Y Wladfa

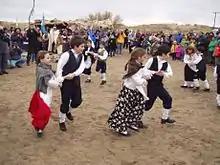
Welsh traditions in Rawson

On 28 July 1865, 153 Welsh settlers arrived aboard the clipper ship "Mimosa". The "Mimosa" settlers, including tailors, cobblers, carpenters, brickmakers, and miners, comprised 56 married adults, 33 single or widowed men, 12 single women (usually sisters or servants of married immigrants), and 52 children; the majority (92) were from the South Wales Coalfield and English urban centres. There were few farmers. This was rather unfortunate, particularly when they discovered that the attractions of the area had been oversold and they had landed in an arid semi-desert with little food; they had been told that the area was like lowland Wales. At the coast there was little drinking water, and the group embarked on a walk across the parched plain with a single wheelbarrow to carry their belongings. Some died and a baby, Mary Humphries, was born on the march. John Williams was the only colonist with any form of rudimentary medical skill. So disheartened were some settlers, they requested that the British Government settle them on the Falkland Islands. However, this request was ignored.